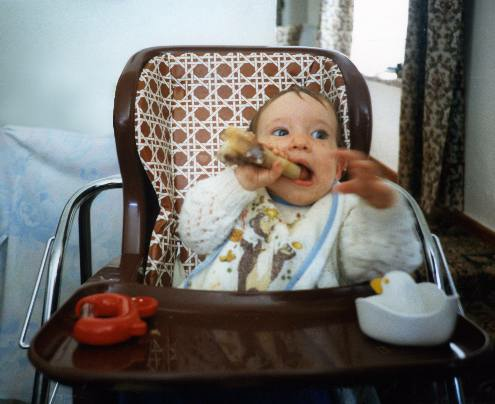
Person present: Yes